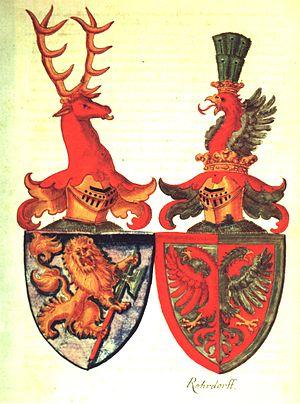
Le terme courtoisie héraldique désigne la modification d'un blason faite dans un but esthétique, d'équilibre ou d'harmonie.